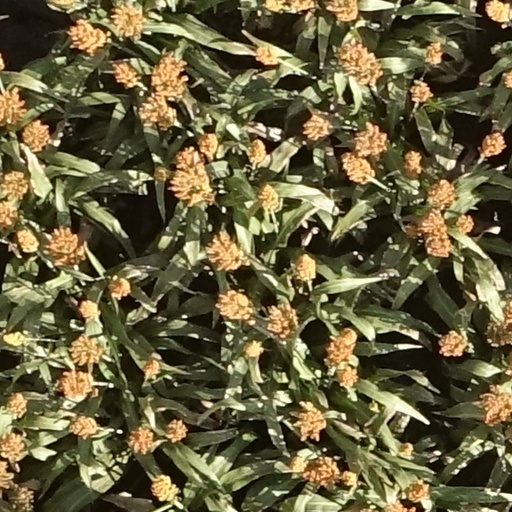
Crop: sorghum